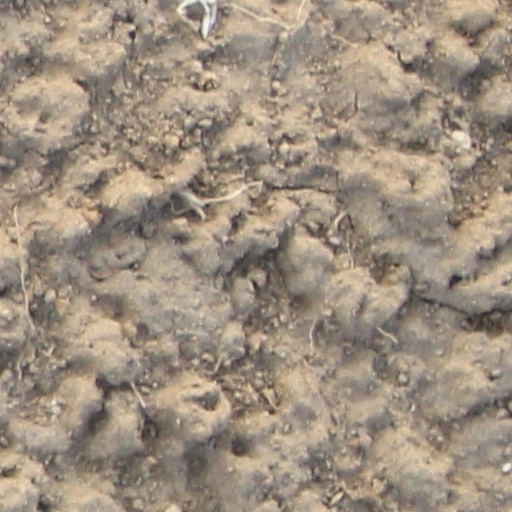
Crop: wheat